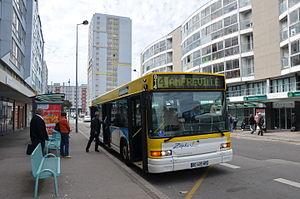
Heuliez GX 317 n°814 vu sur la ligne 4 du réseau Zéphir Bus de Cherbourg, au pôle d'échanges Schuman.
Zéphir Bus est le réseau de transport urbain qui dessert la commune nouvelle de Cherbourg-en-Cotentin qui a remplacé en 2016 la communauté urbaine de Cherbourg et les cinq communes qui la composaient. Il est exploité par le groupe Keolis via sa filiale Keolis Cherbourg, premier opérateur privé de transport public de voyageurs en France via une délégation de service public.
Cherbourg-en-Cotentin est une ville située dans le département de la Manche en région Normandie, au nord de la péninsule du Cotentin. Elle est peuplée de 79 200 habitants. C'est une ville portuaire possédant la plus grande rade artificielle d'Europe et la seconde au monde. C'est également, avec les villes d'Avranches et de Coutances, une des trois sous-préfectures du département de la Manche et également la préfecture maritime de la Manche et de la mer du Nord. La commune est généralement appelée Cherbourg, du nom de son principal et plus ancien pôle urbain.
Cherbourg-Octeville est une ancienne commune française du département de la Manche. Résultant de la fusion des communes de Cherbourg et d'Octeville le 1ᵉʳ mars 2000, elle devient commune déléguée de Cherbourg-en-Cotentin, commune nouvelle créée le 1ᵉʳ janvier 2016 et issue de la fusion de Cherbourg-Octeville, Équeurdreville-Hainneville, La Glacerie, Querqueville et Tourlaville.